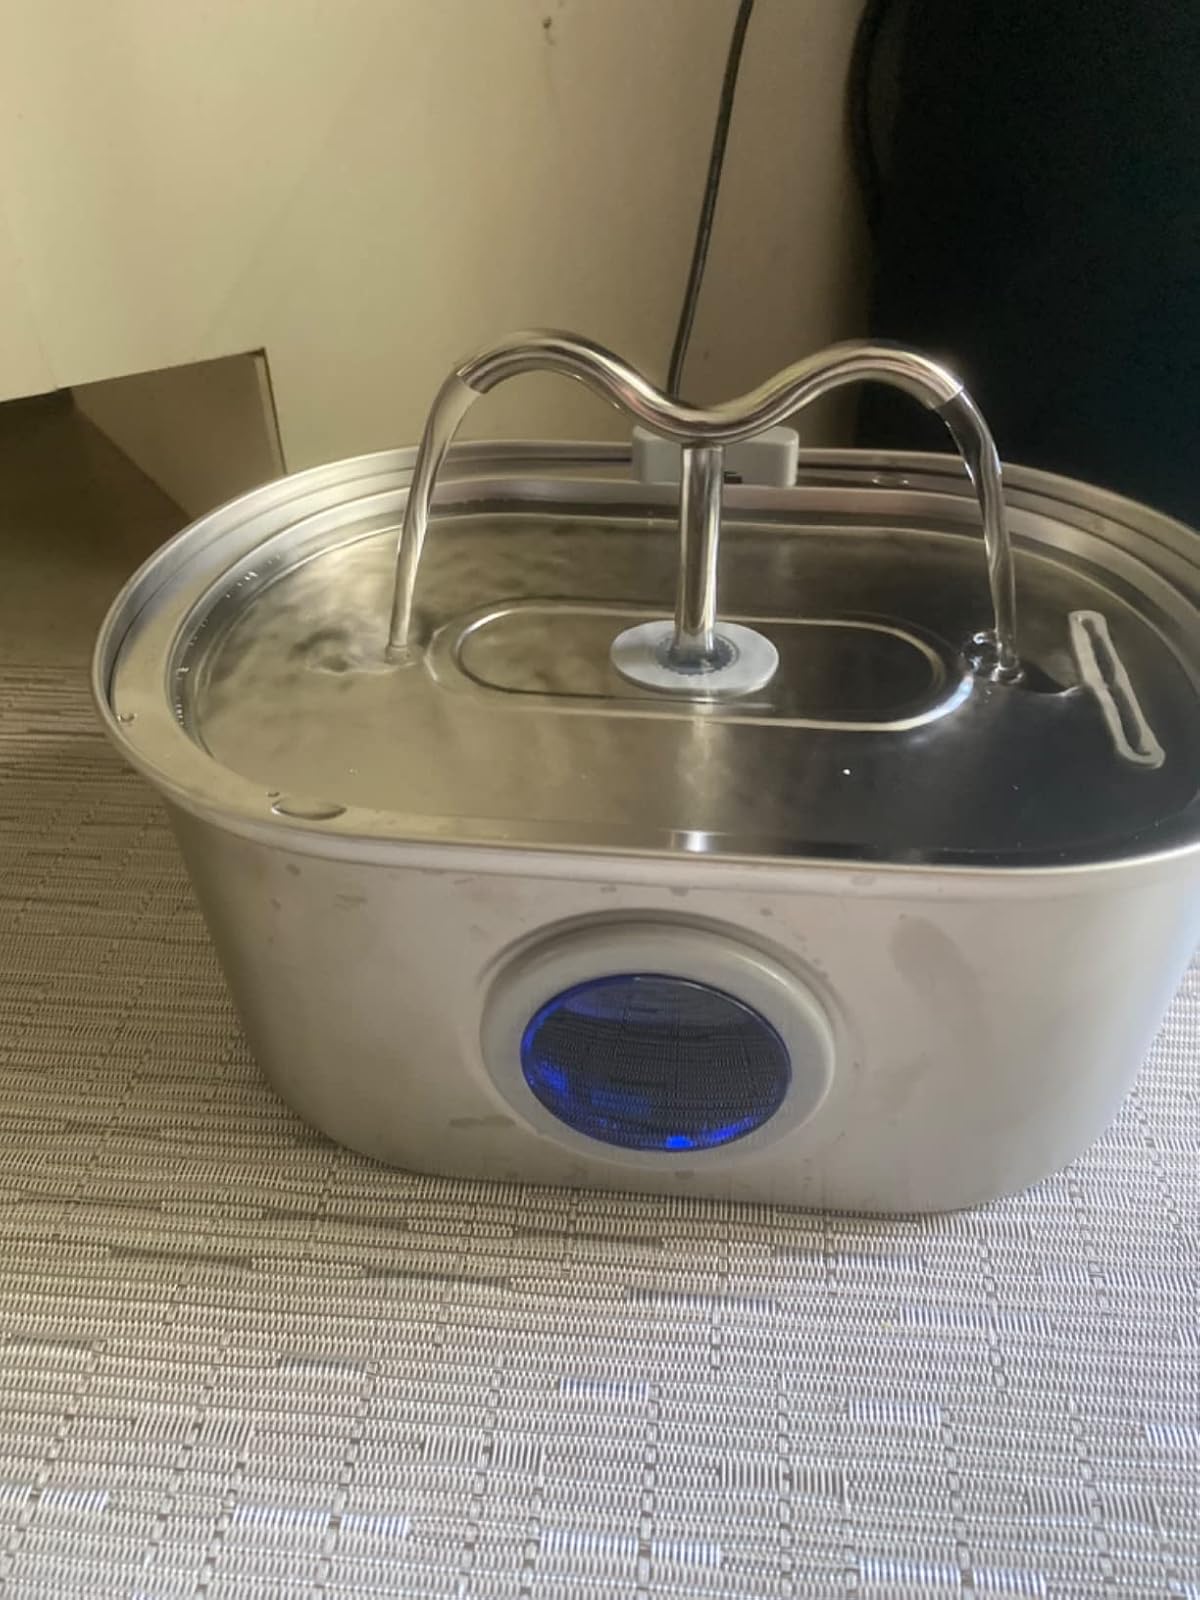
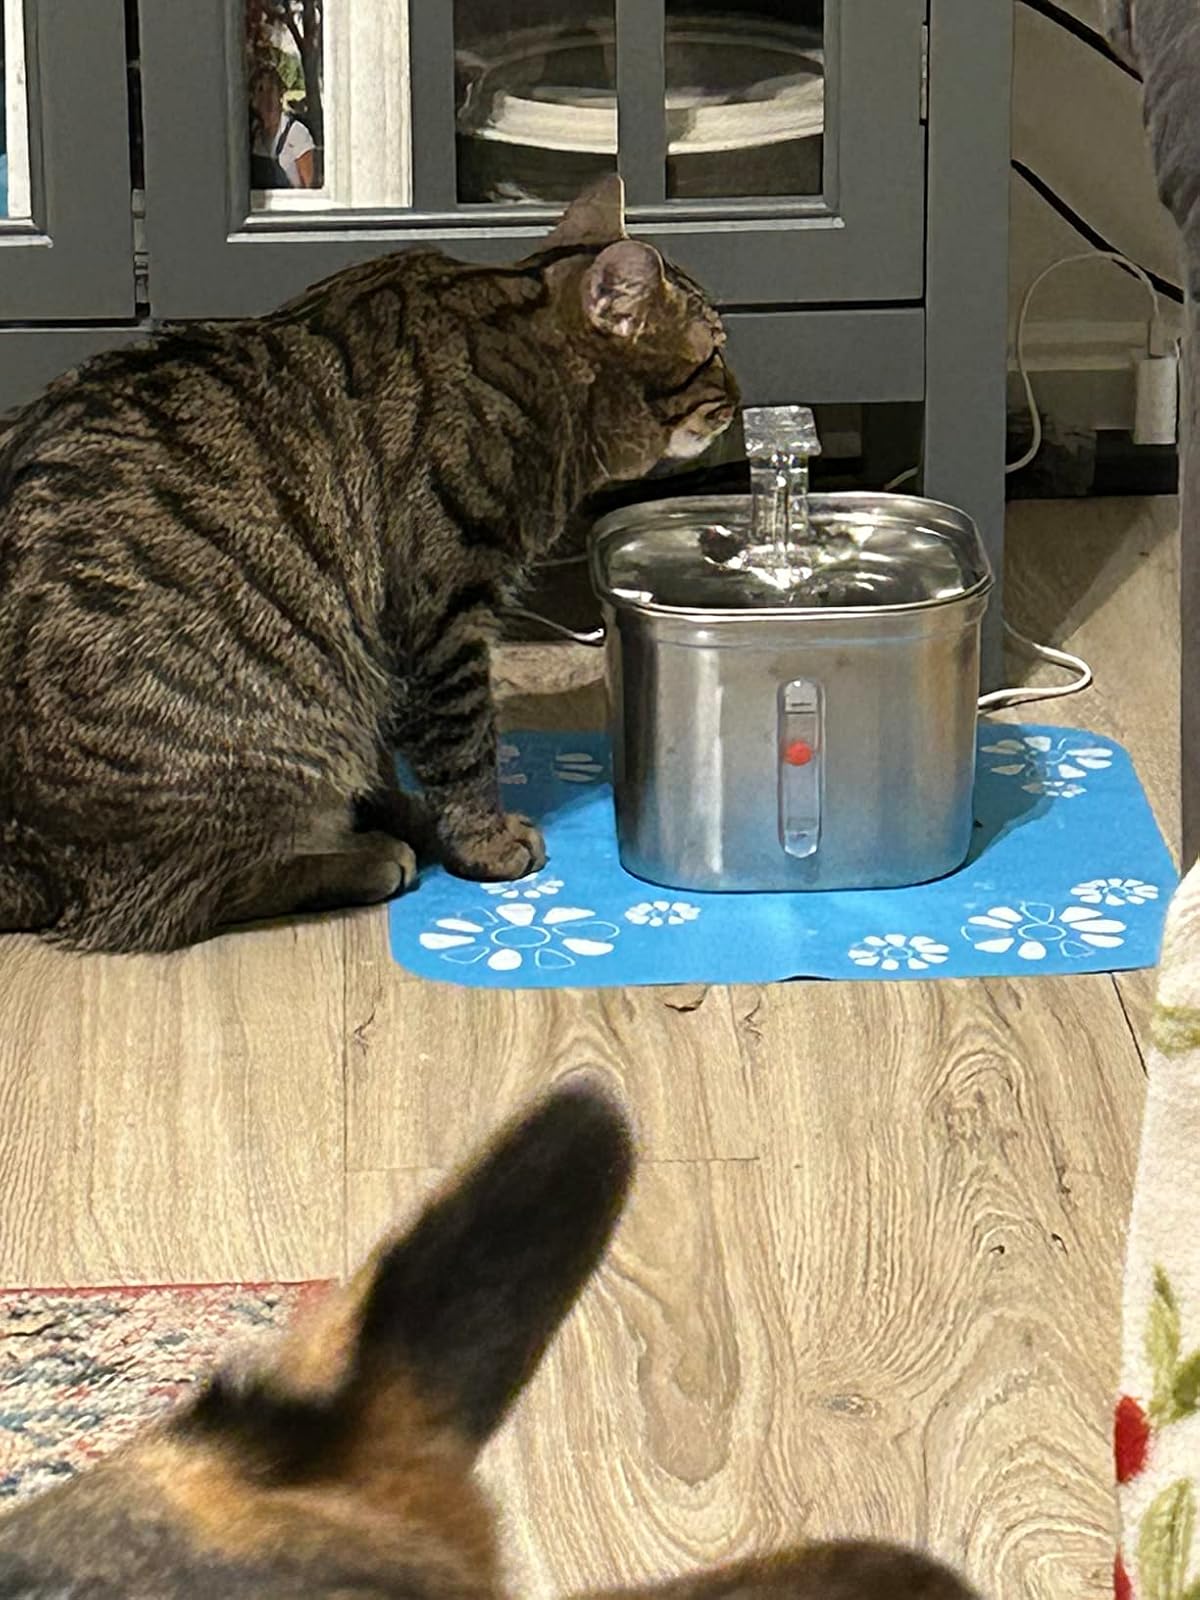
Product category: items_bowl
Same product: no